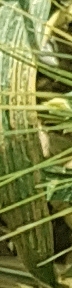
Label: Wheat___Yellow_Rust